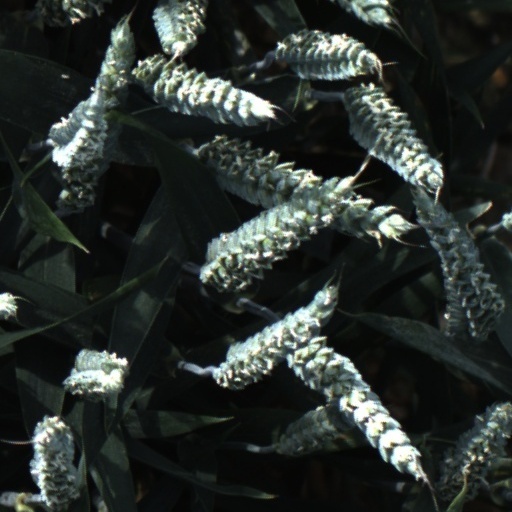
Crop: wheat